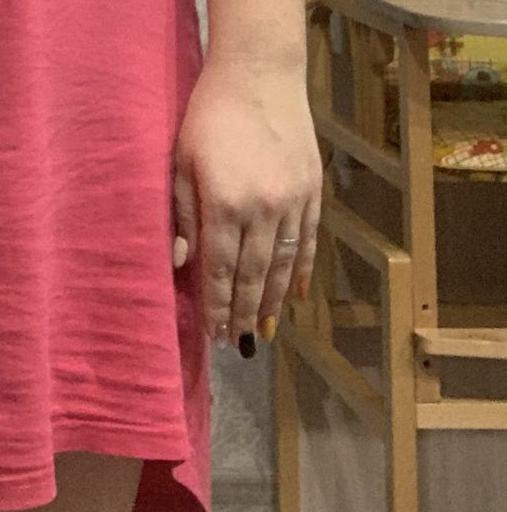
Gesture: no_gesture